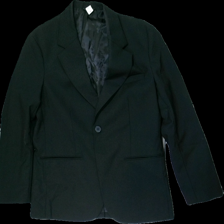
View: front
Type: Blazer
Category: Ladies
Brand: Carin Wester
Colors: Black
Material: 65% polyester 35% wool
Cut: Regular
Size: 38
Season: All
Price range: 50-100
Recommended usage: Reuse